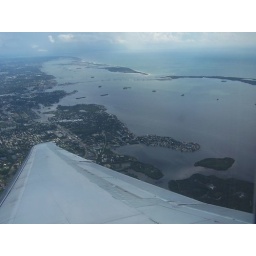
Honeymoon Island & Caladesi Islands - the ribbons of sand in the water near top of picture